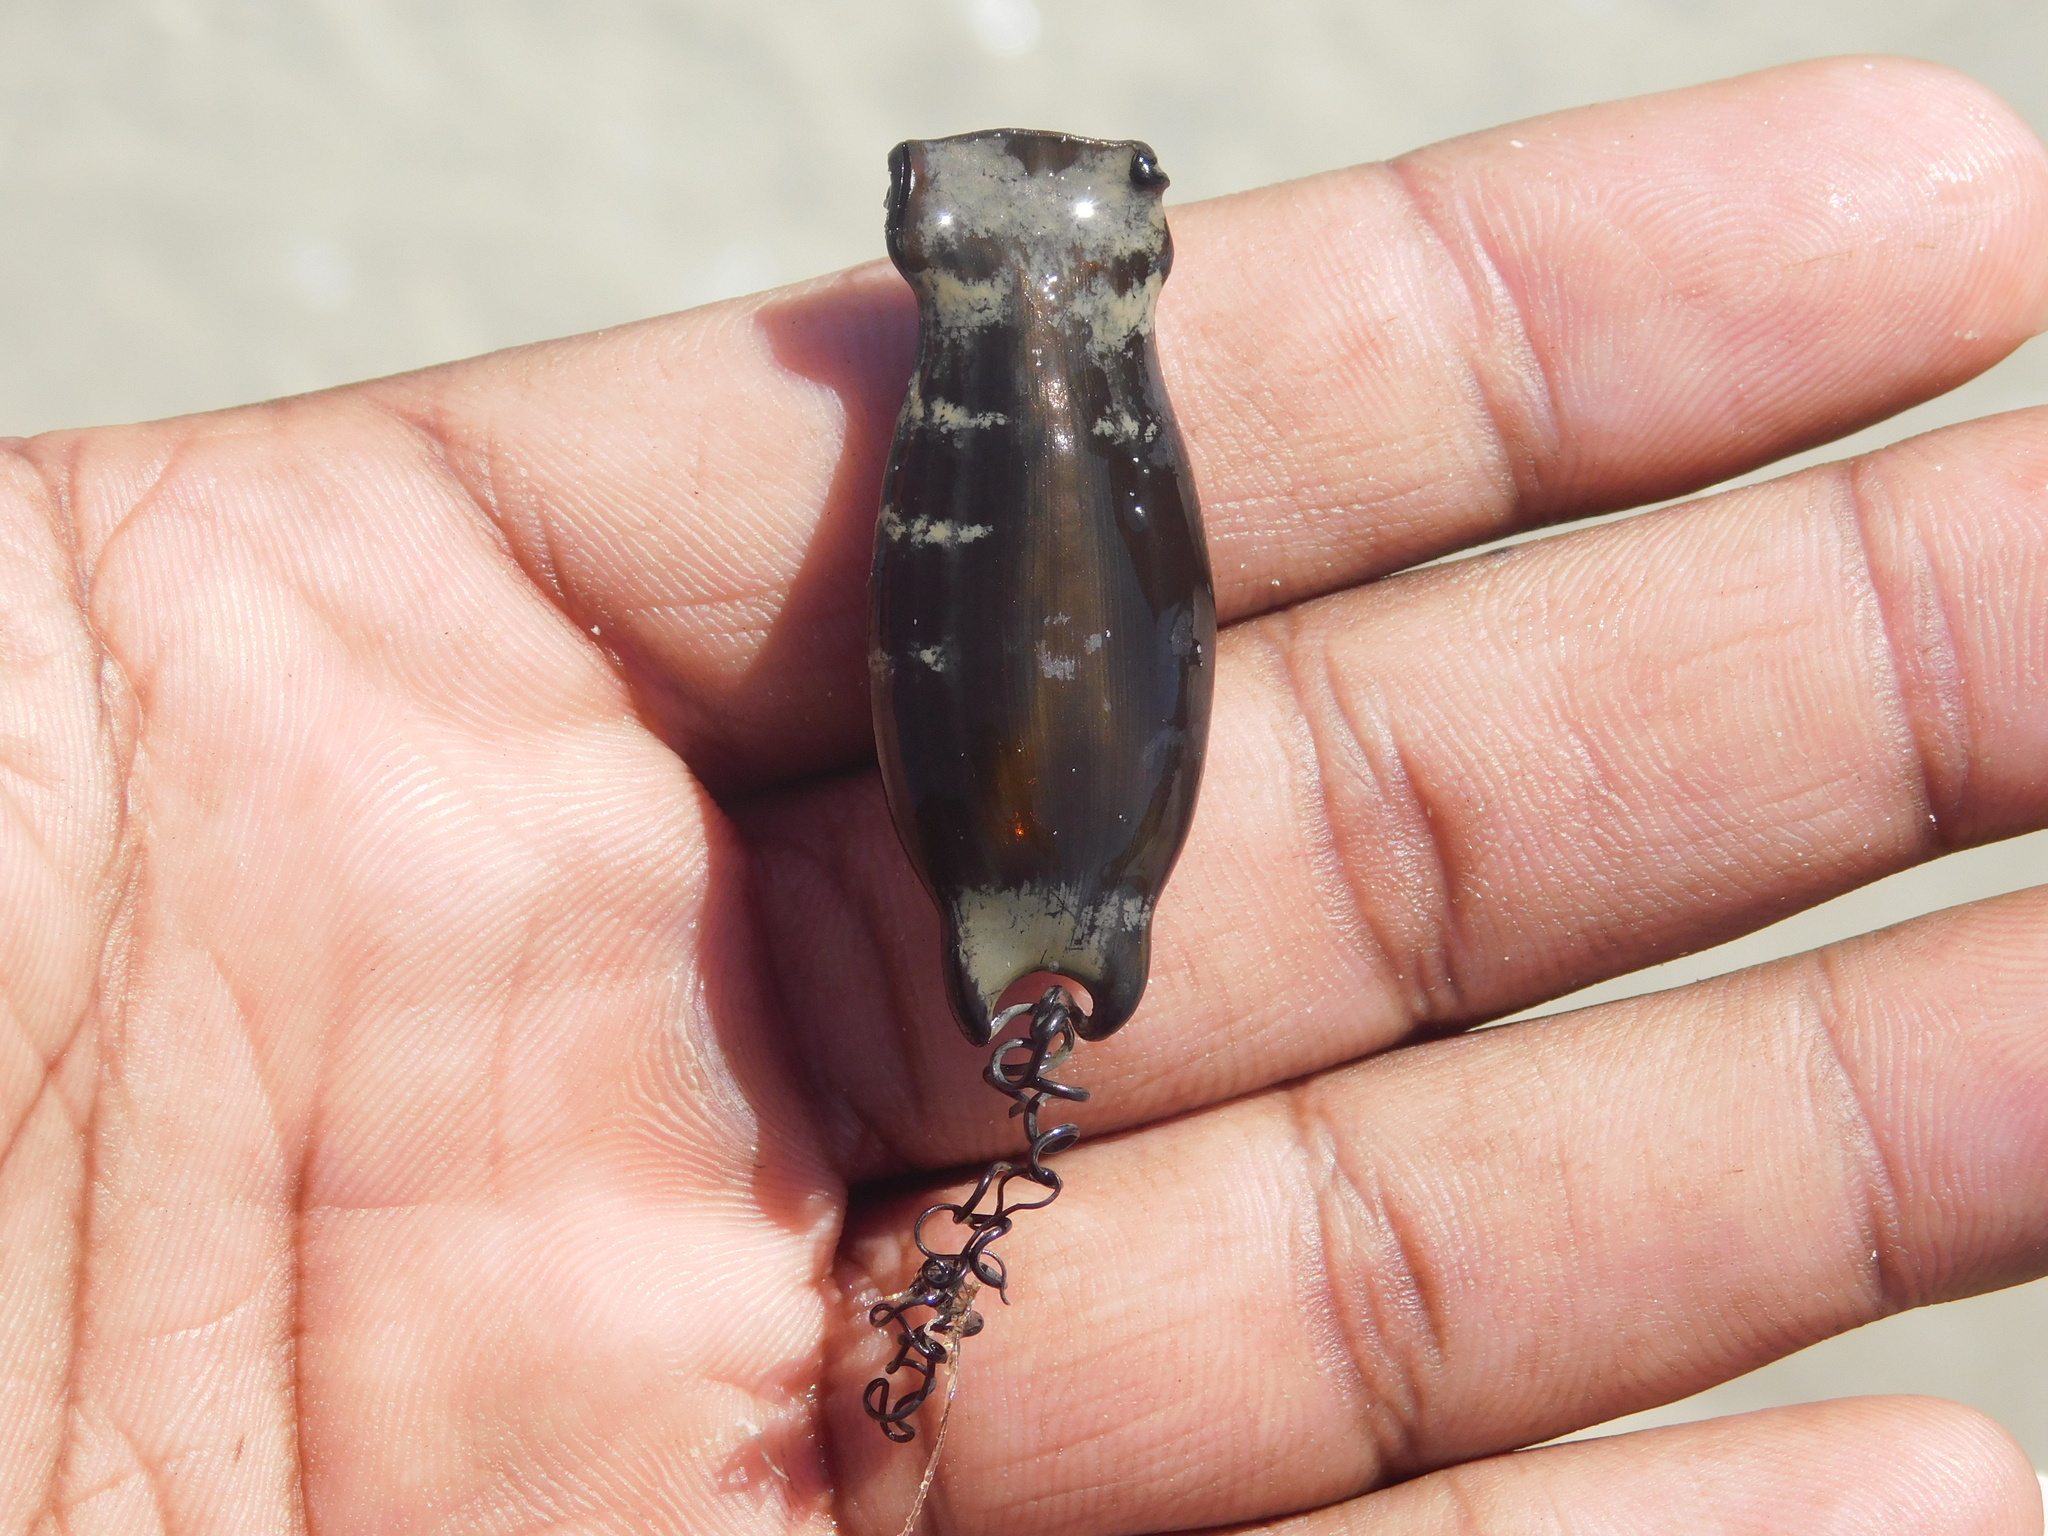
fish (species not among the labelled classes)